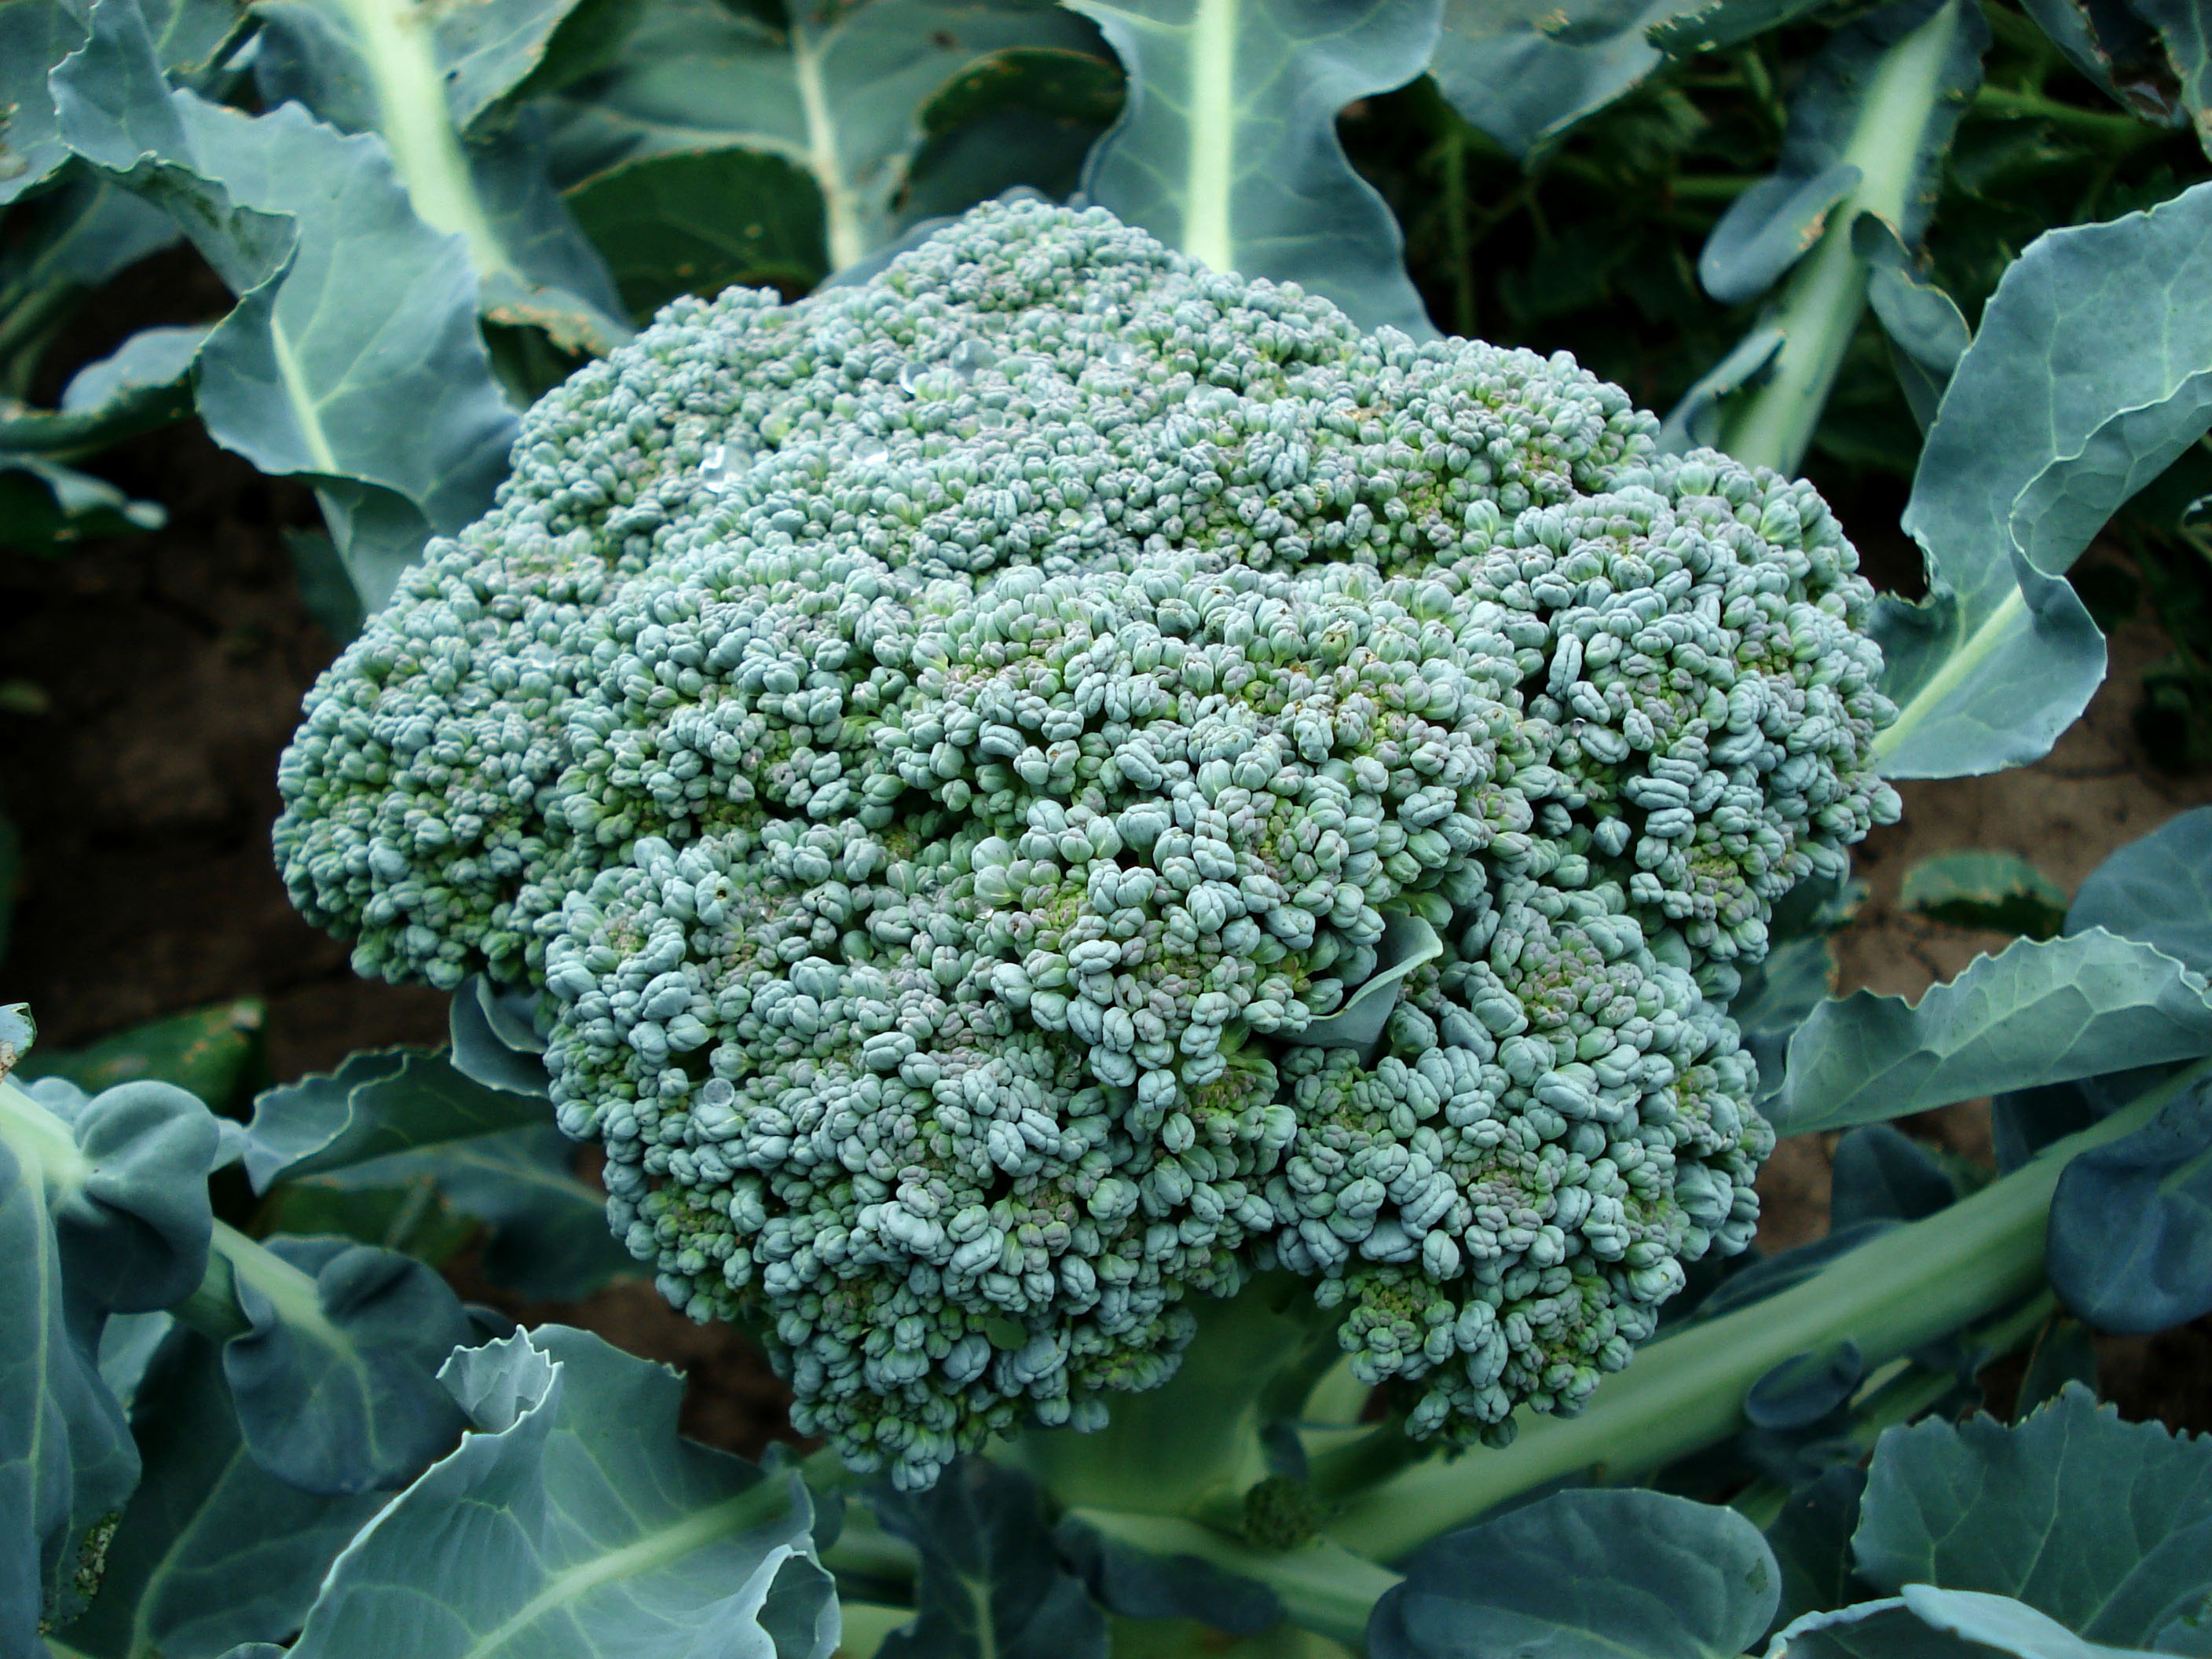
plant, flower, food, green, produce, vegetable, natural, soil, broccoli, shrub, brassica, organic, flowering plant, land plant, leaf vegetable